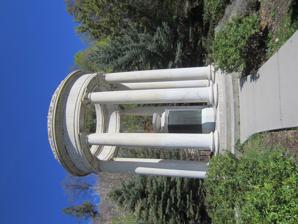
Building: Pagoda (Salt Lake City)
Country: United States of America
Year built: 1925
Memorial in Salt Lake City, Utah, U.S. Pagoda The Pagoda in 2021 40°46′36″N 111°53′05″W / 40.776632°N 111.884757°W / 40.776632; -111.884757 Location Salt Lake City , Utah , U.S. Designer Slack Winburn Type memorial Material marble Completion date c. 1925 Dedicated to World War I casualties The Pagoda (also known as the World War I Memorial or World War I Monument ) is a memorial designed by architect and WWI veteran Slack Winburn (1895-1964), installed in Salt Lake City 's Memory Grove in the U.S. state of Utah . Along with the park's entry gates, the Pagoda was built c. 1925 . It was the park's first memorial using marble from Vermont , and the classical structure has eight Doric columns. The shaft and urn were added in 1932. Winburn attended the École des Beaux-Arts in Paris , after serving in France during WWI. This classical training influenced him to create Period Revival -style designs. References